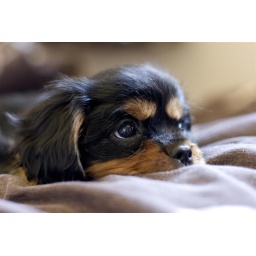
my friends cockier spaniel dog just having a look around before he settles down for a but